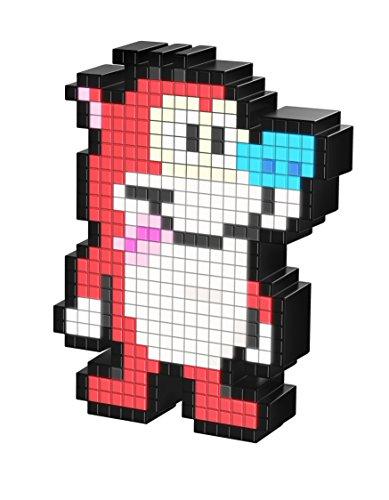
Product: PDP Pixel Pals Ren & Stimpy Stimpy Collectible Lighted Figure, 878-040-NA-STM
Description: It Lights Up- use on/off switch on back of figure to make Stimpy look like he just stepped out of a video game.
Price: $8.25
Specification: ASIN:B075VJ3WC3|Releasedate:November21,2017|Pricing:ThestrikethroughpriceistheListPrice.SavingsrepresentsadiscountofftheListPrice.|ProductDimensions:4.4x3.5x6.3inches;6.7ounces|Media::VideoGame